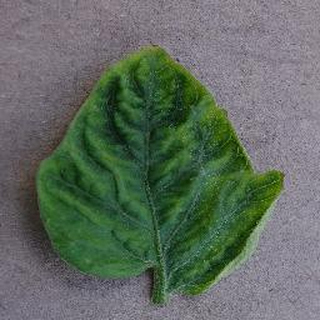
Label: tomato_yellow_leaf_curl_virus